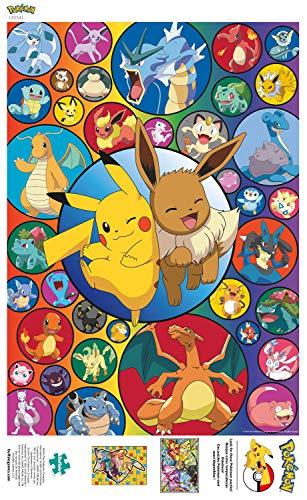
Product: Buffalo Games - Pokémon Bubble - 500 Piece Jigsaw Puzzle
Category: Toys & Games | Puzzles | Jigsaw Puzzles
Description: Official licensee of the Pokémon company international.
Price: $10.99
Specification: ProductDimensions:1.8x7.9x7.9inches|ItemWeight:13.6ounces|ShippingWeight:13.6ounces(Viewshippingratesandpolicies)|ASIN:B07Q47KFGS|Itemmodelnumber:3354|Manufacturerrecommendedage:14yearsandup